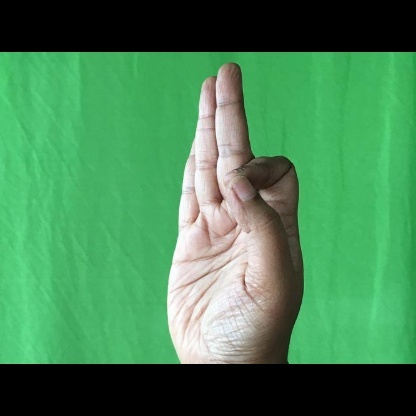
Mudra: Aralam